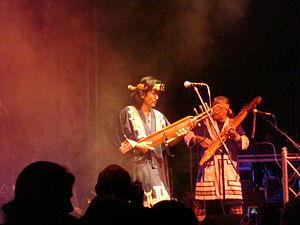
Le mukkuri, aussi appelé harpe buccale, ou luth japonais, qui est un instrument de musique fait de bambou et de ficelle. Taillé comme une fine cuillère plate mesurant 10 à 15 cm de long et 1 cm de large, le centre du mukkuri est creusé de la forme d’une langue à laquelle est attachée une ficelle aux deux extrémités.
Oki est un artiste musicien japonais issu de l'ethnie indigène des Aïnous.